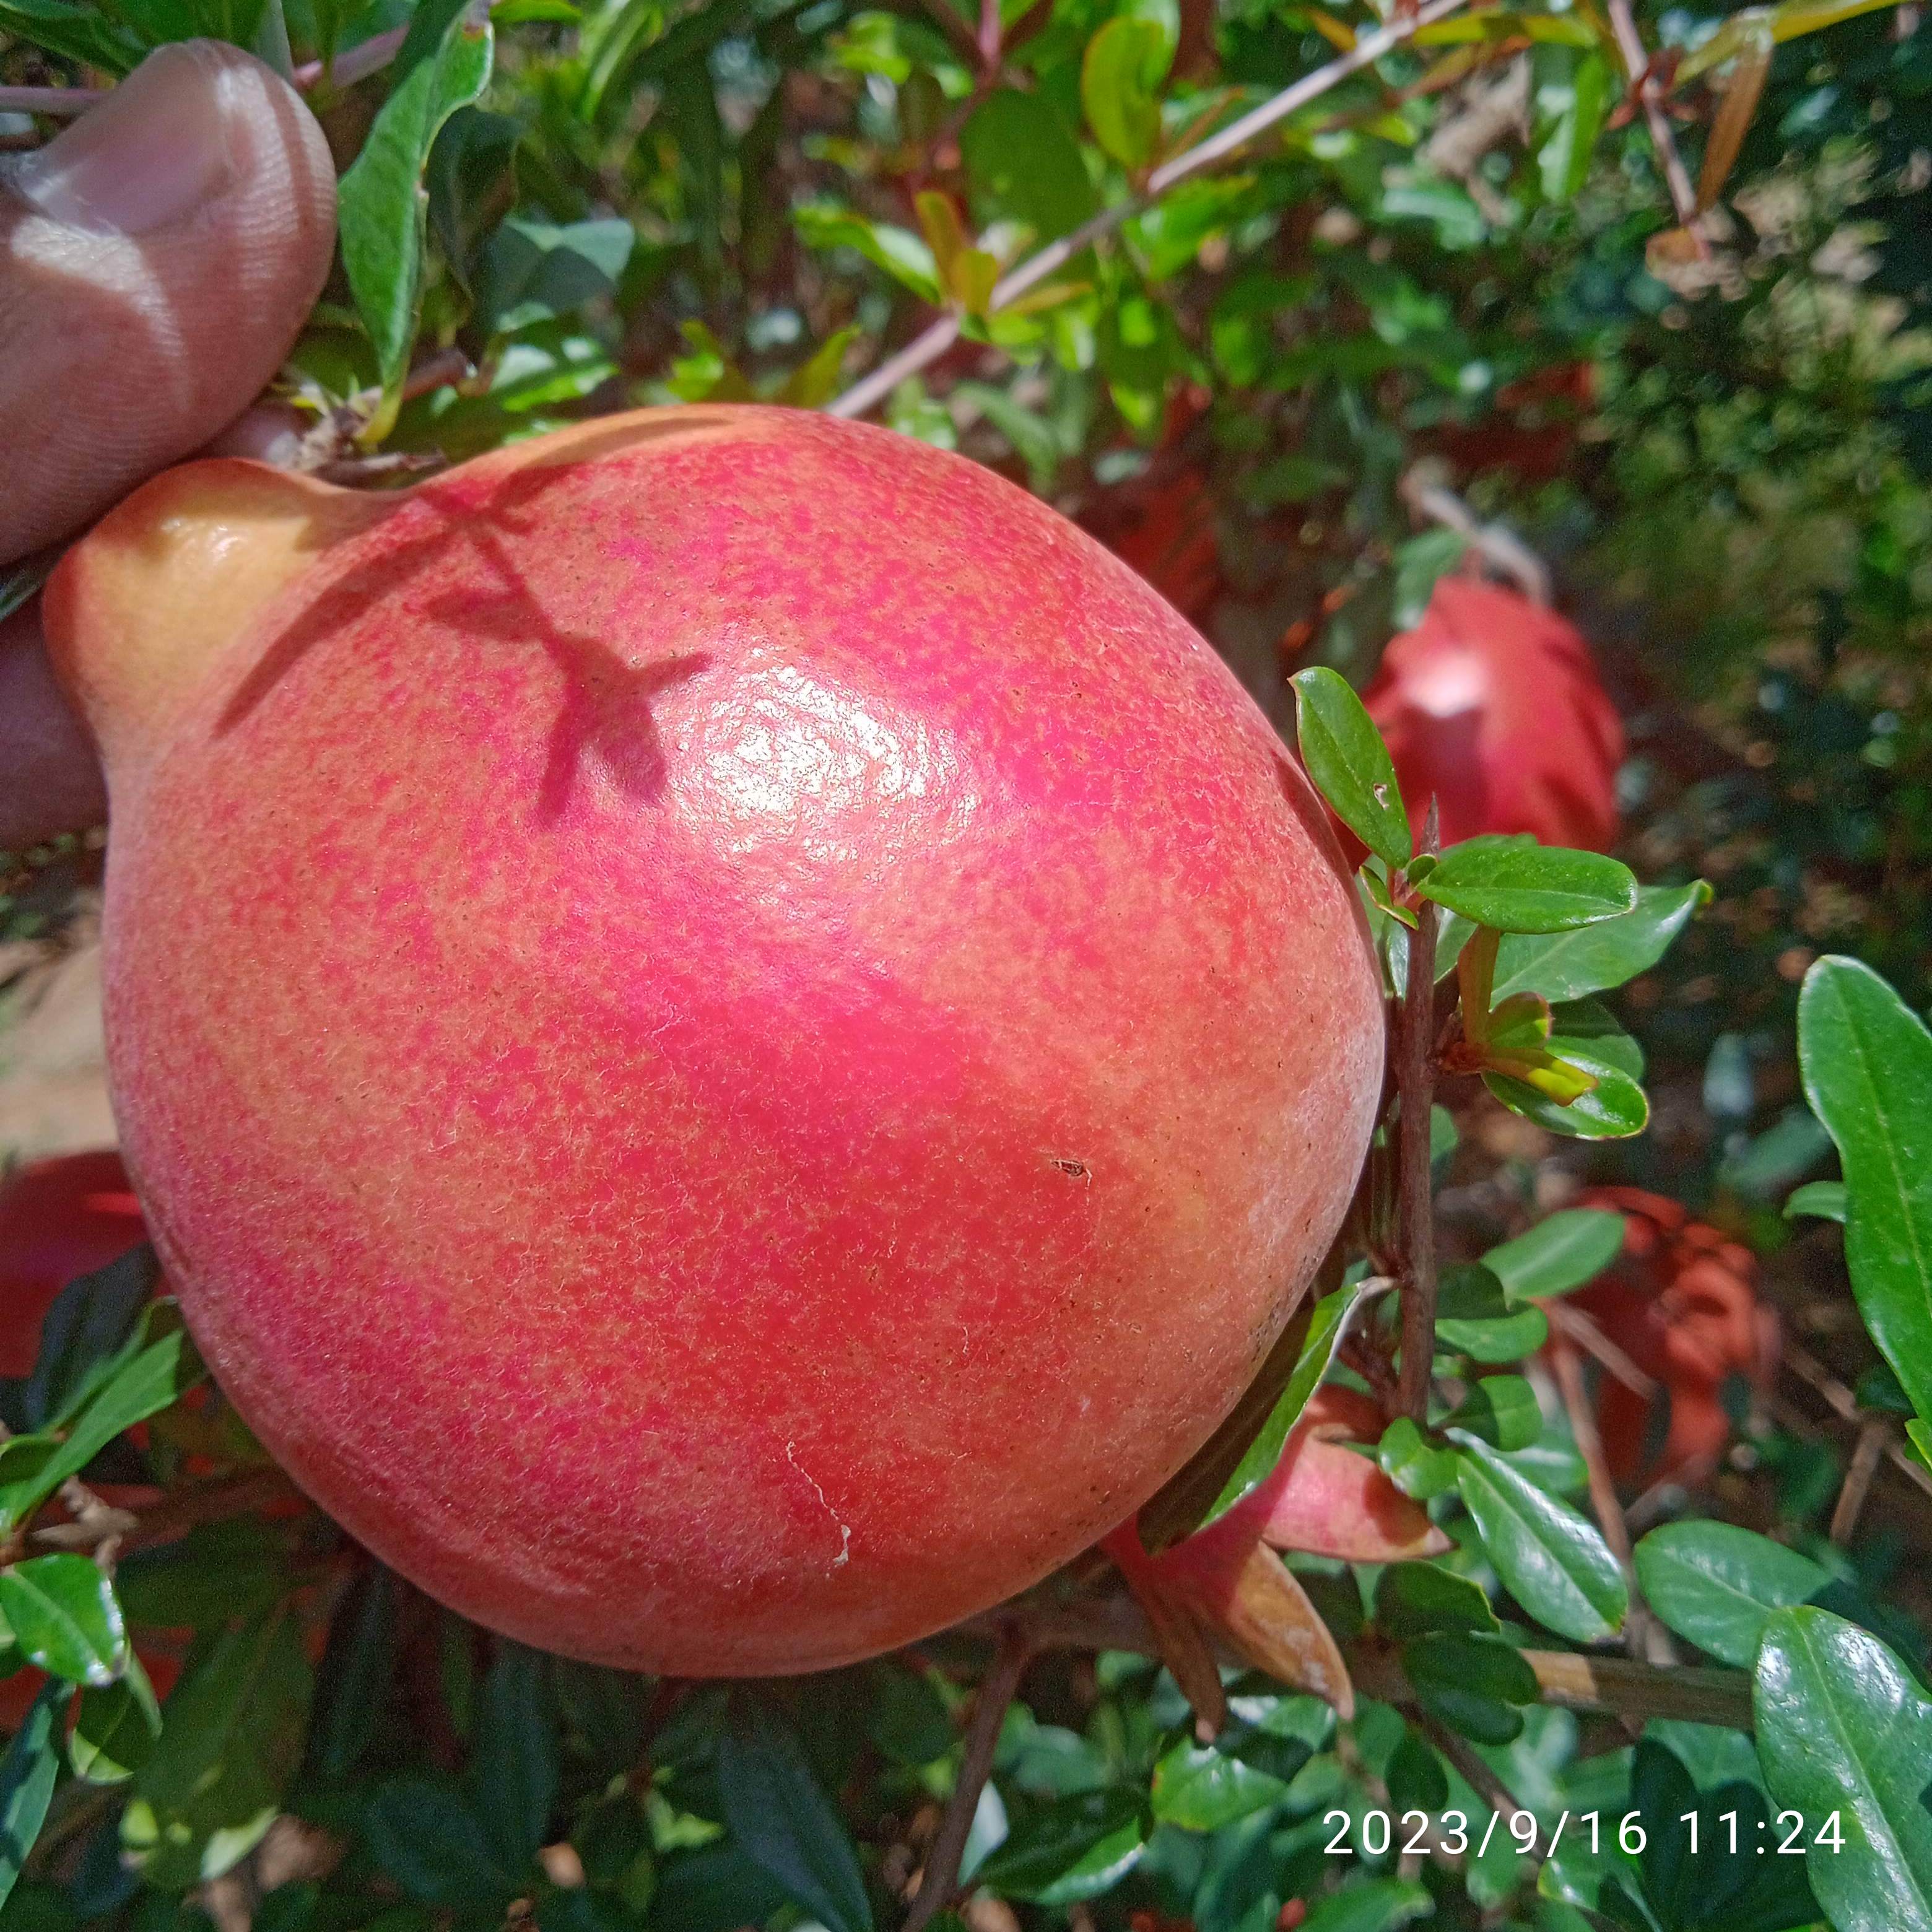
Label: Healthy